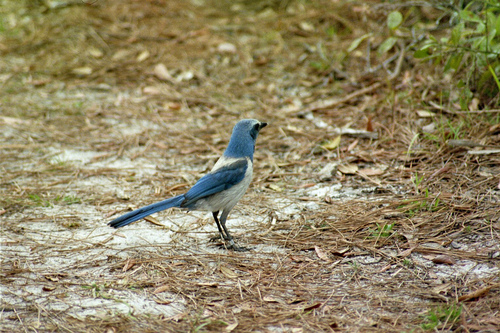
this bird has a white belly with blue wings and a blue head.
this bird has a white body, blue wings and a blue head
this is a bird with a white belly and a blue back and head.
this slender blue and white bird has a short beak and long tail feathers.
this bird has a blue head, blue wings, and blue inner and outer reticles atop a white belly.
a beautiful blue and white bird with a short black beak, round eyes and a long tail
this bird is blue and white in color, with a black beak.
this bird has a distinctive blue head, wings and tail with a white body.
a small bird with blue crown, rectrices and wings and white belly and the bill is short and pointed
this bird is blue with white and has a very short beak.
Species: Florida Jay